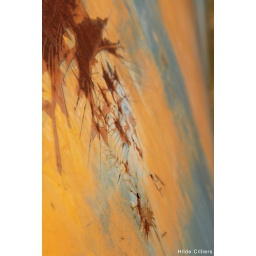
Rust on old car door in the Joostenberg Car Graveyard next to the N1 in Cape Town South Africa